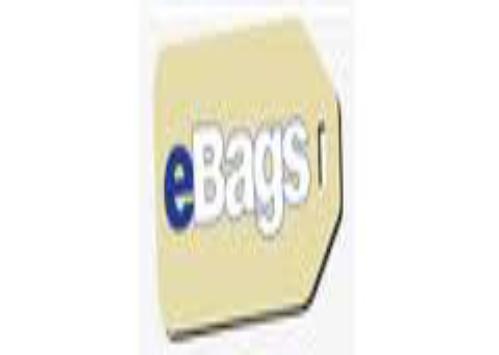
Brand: eBags
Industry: Clothes